Ted Barrett

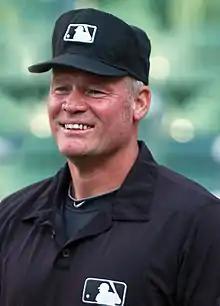
Barrett in 2012

Edward George Barrett (born July 31, 1965) is an American former Major League Baseball umpire. He joined the American League's staff in 1994, and worked throughout both major leagues from 2000 until his retirement in 2022. Promoted to crew chief in 2013, Barrett worked in 33 play-off series (tied for most all-time), including five World Series. He retired following the 2022 season.